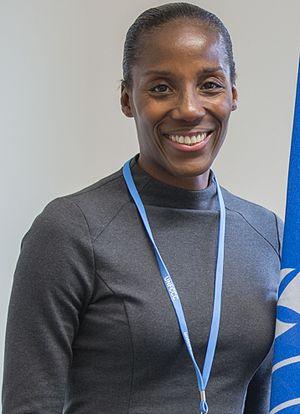
Fiona May est une ancienne athlète italienne pratiquant le saut en longueur.